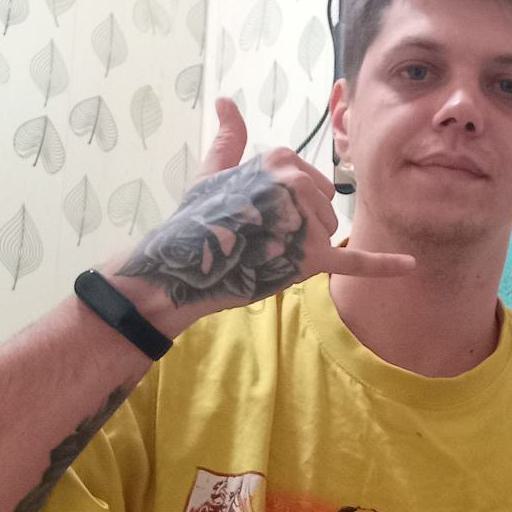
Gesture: call